Skywriting

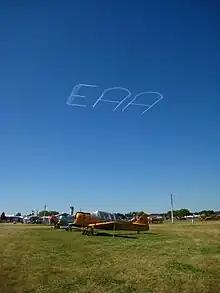
Skywriting over Oshkosh, Wisconsin during EAA's Airventure in 2008.

Skywriting is the process of using one or more small aircraft, able to expel special smoke during flight, to fly in certain patterns that create writing readable from the ground. These messages can be advertisements, general messages of celebration or goodwill, personal messages such as a marriage proposals and birthday wishes, or acts of protest.